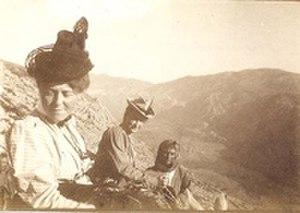
Blanche Wheeler Williams, née Blanche Emily Wheeler le 9 janvier 1870 à Concord et morte le 9 décembre 1936 à Cambridge, est une archéologue et professeure américaine.